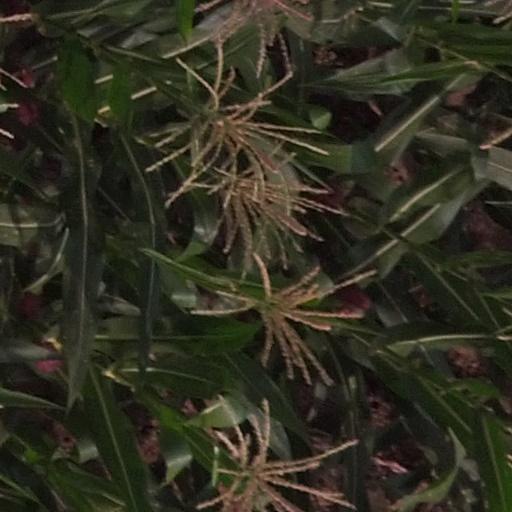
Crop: maize; corn